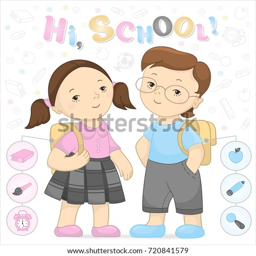
vector pretty school kids boy and girl on a white background .